Chow Chow

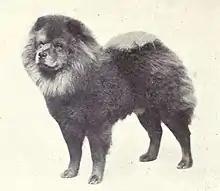
A Chow Chow in 1915

The Chow Chow has been identified as a basal breed that predates the emergence of the modern breeds in the 19th century. A research study has concluded that the Chow Chow dog breed originated from other indigenous dogs in central China about 8,300 years ago. The ancient breed evolved and manifests both morphological and physiological features, including its dark tongue, coat of fur, and stronger build.